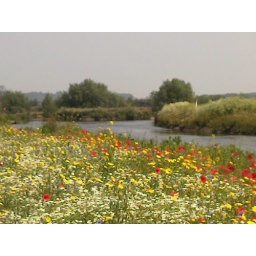
butterfly in the poppy field